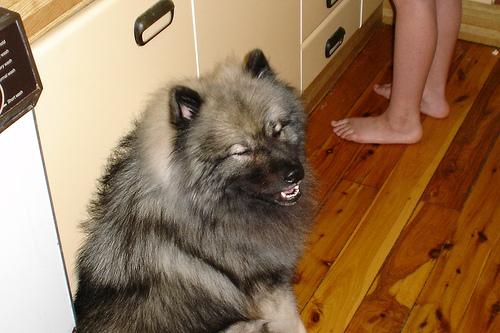
Breed: keeshond